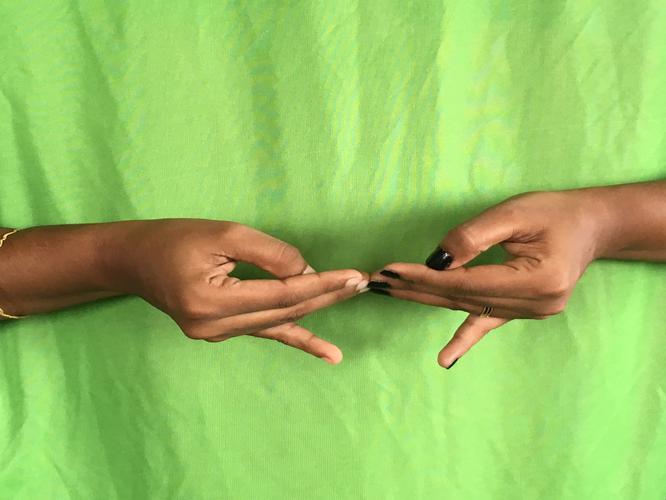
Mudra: Khatva
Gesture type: double_hand